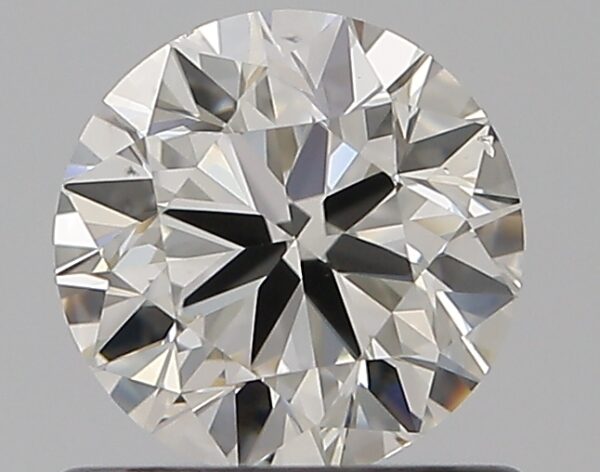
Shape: round
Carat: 0.72
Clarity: VS2
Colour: H
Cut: VG
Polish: EX
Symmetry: GD
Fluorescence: N
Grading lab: GIA
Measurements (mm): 5.6 x 5.63 x 3.55